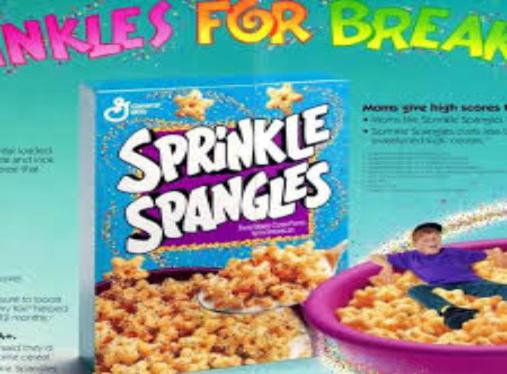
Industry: Food